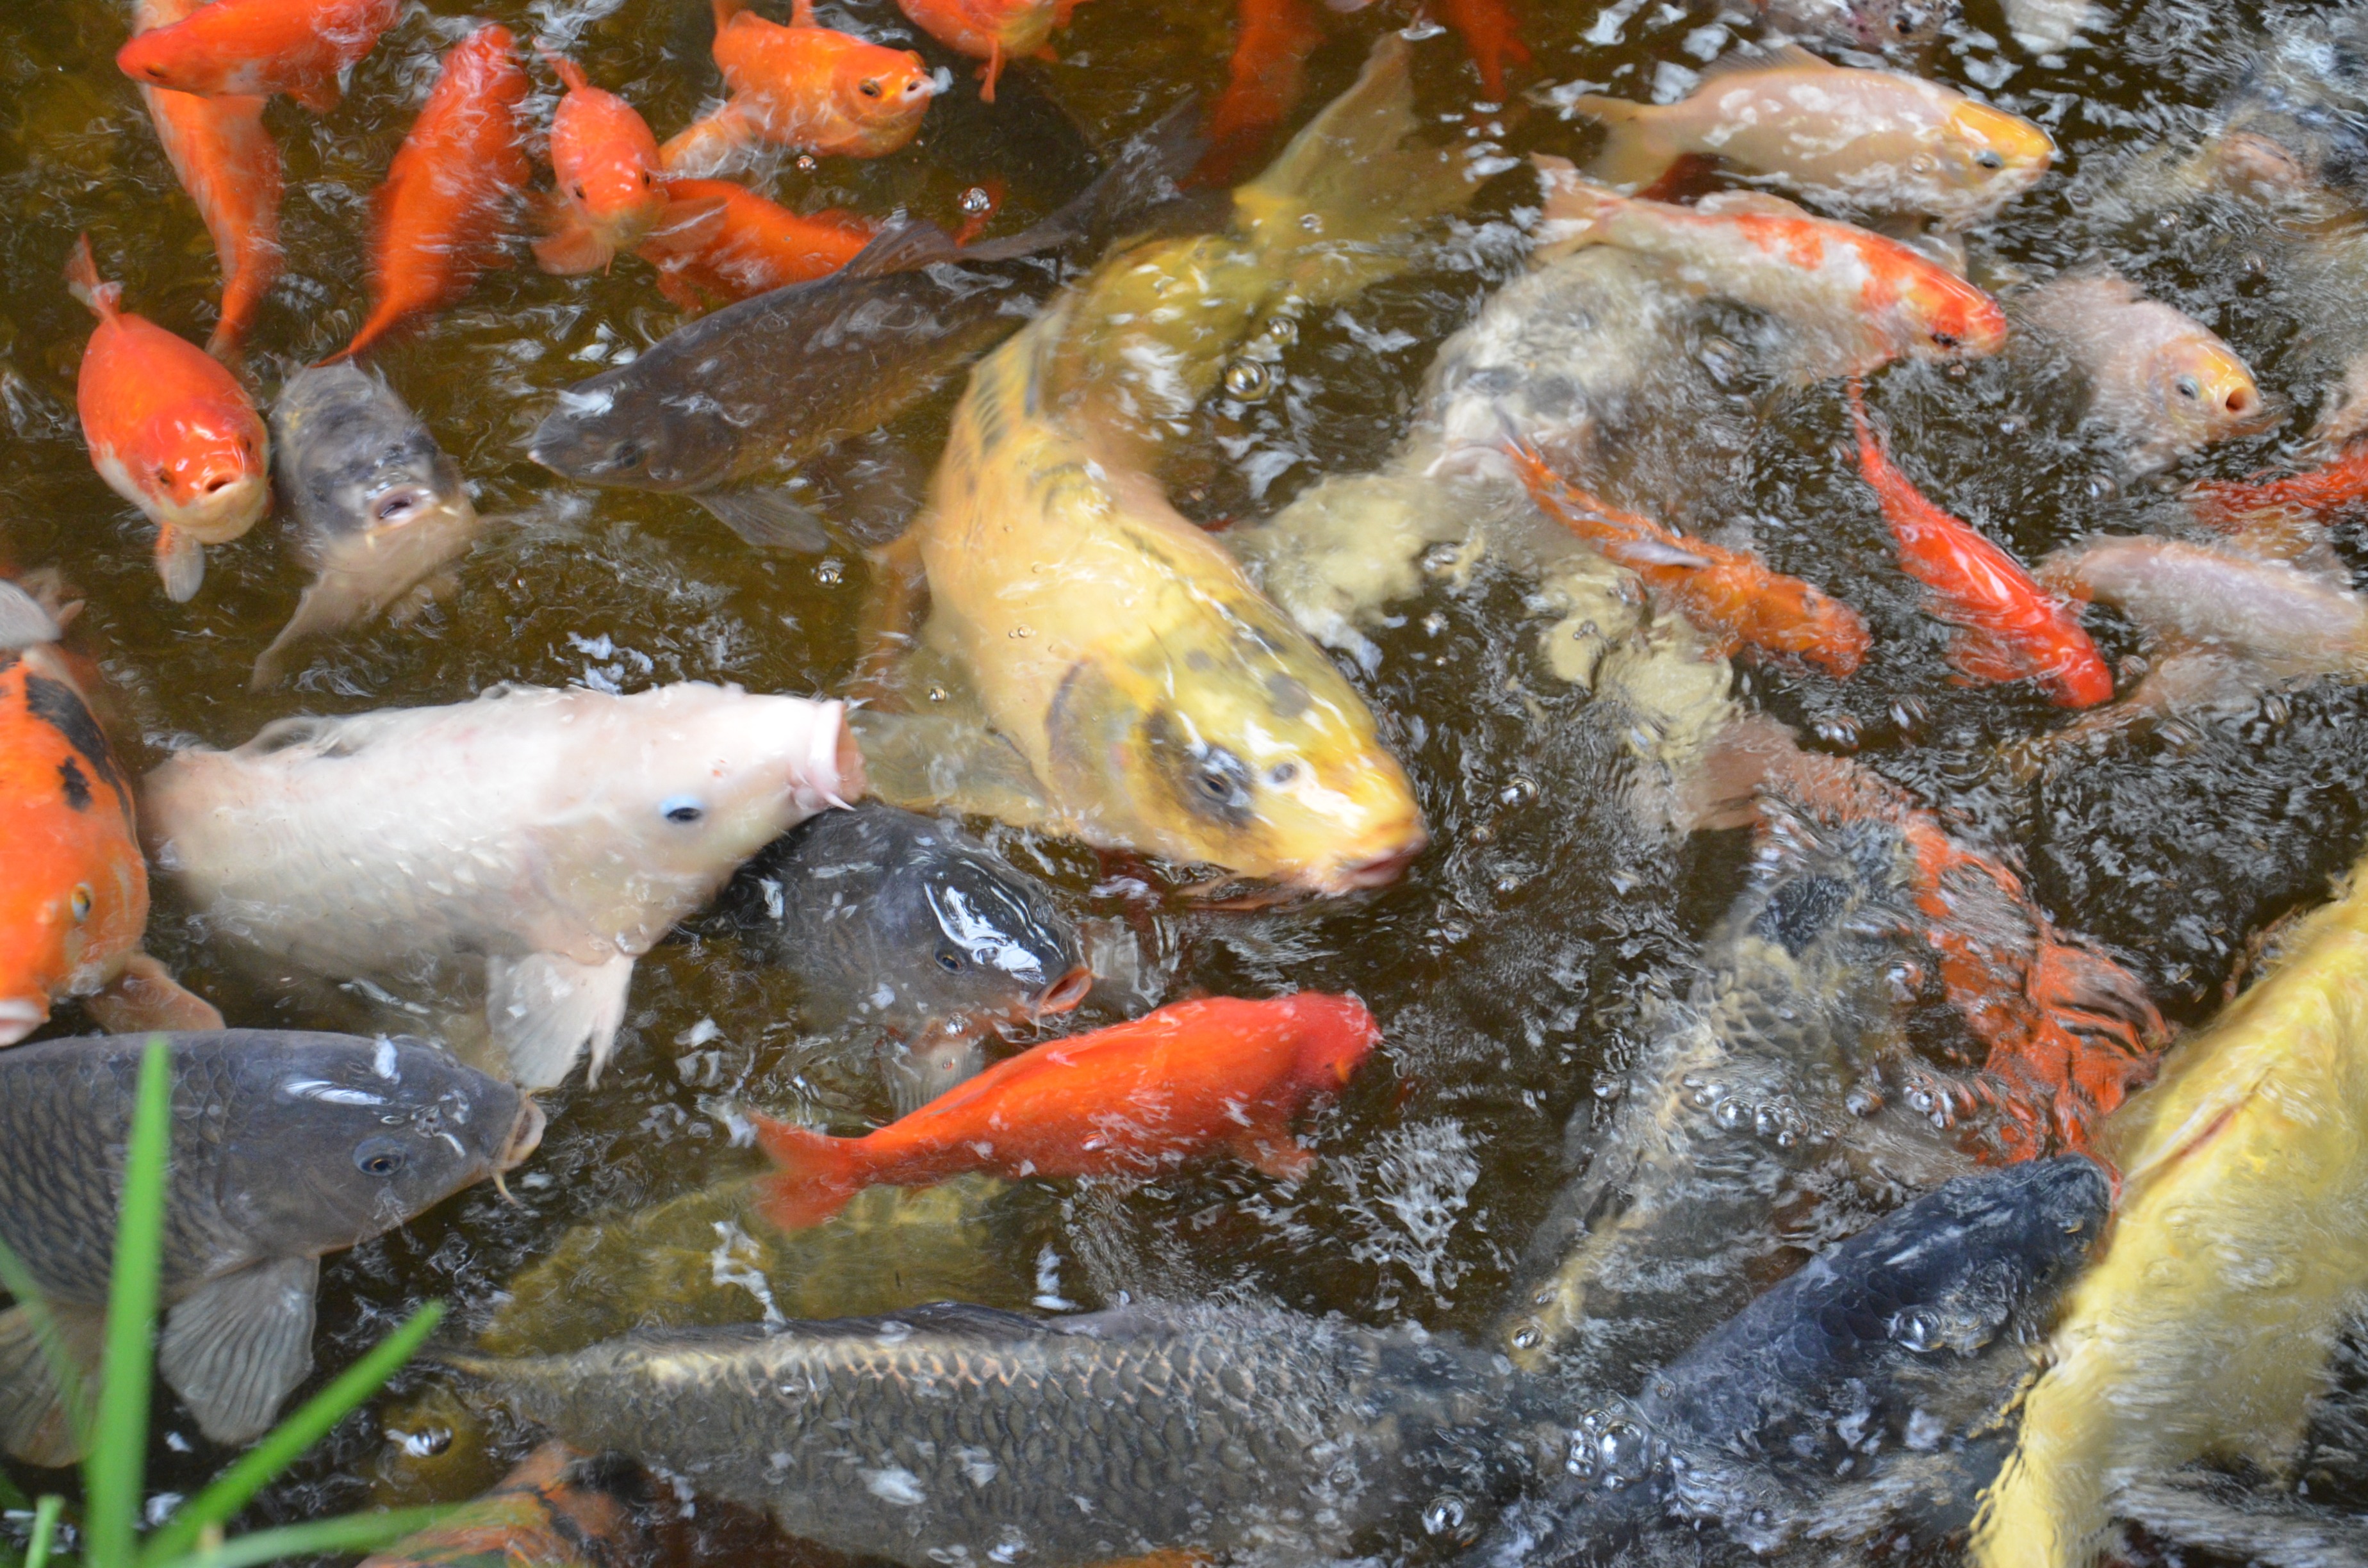
pond, swim, scale, fish, fauna, goldfish, koi, carp, scales, fins, species, fish pond, marine biology